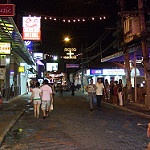
Label: street